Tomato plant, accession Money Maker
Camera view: vertical (180 deg); turntable rotation: 330 degrees
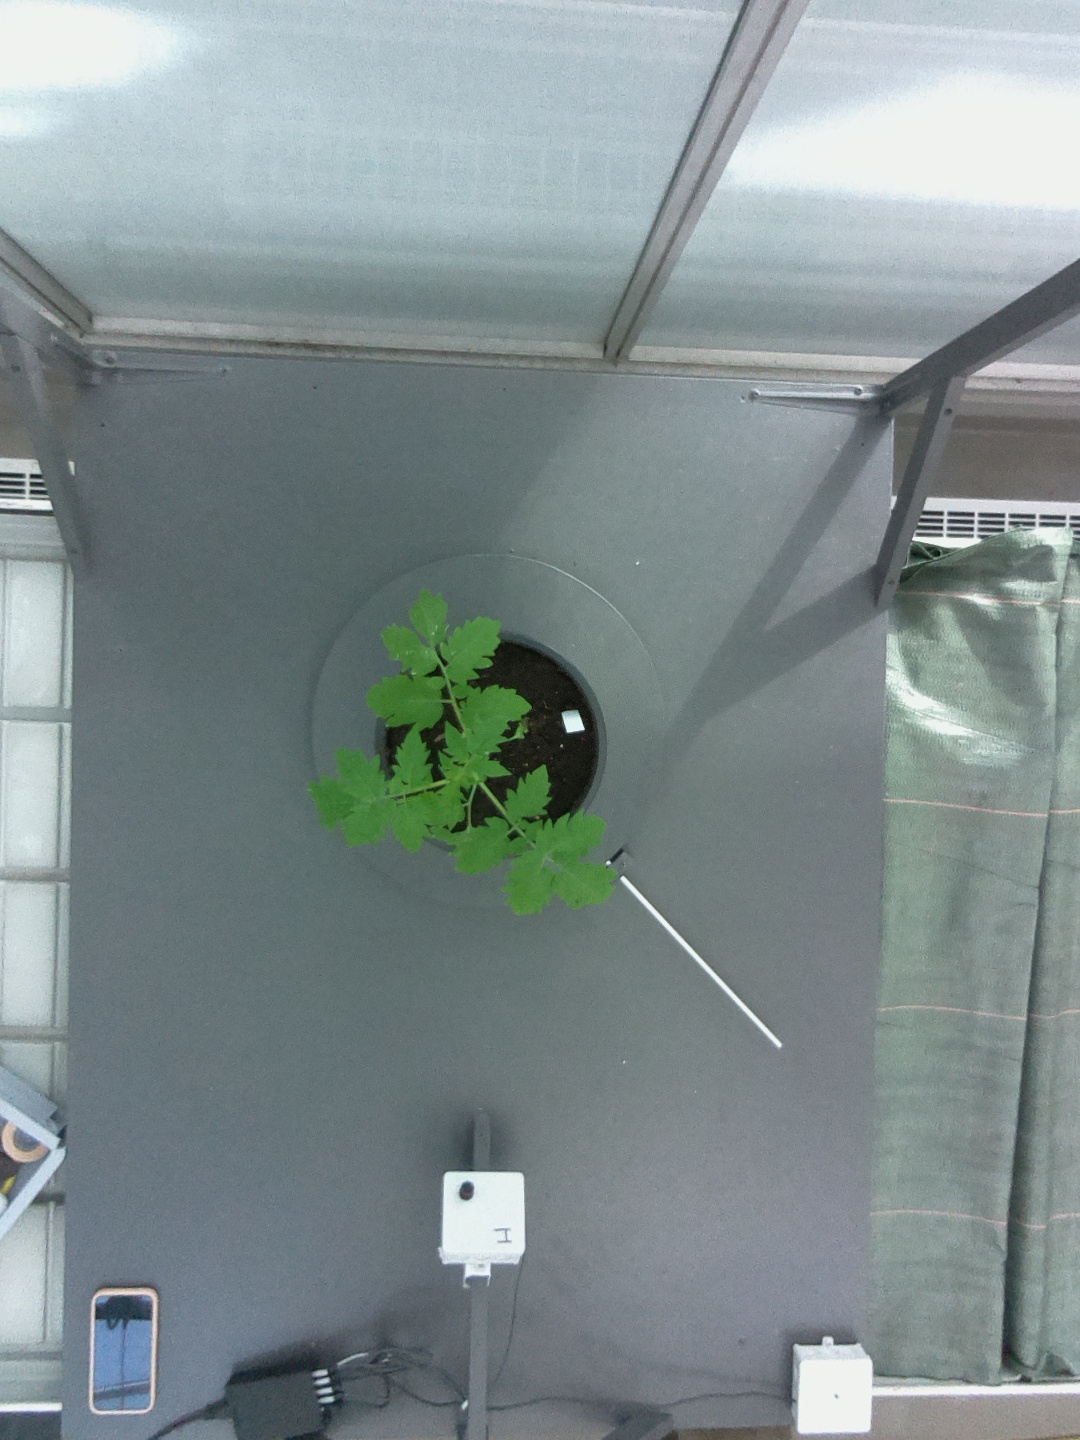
BBCH growth stage 13: 6 of true leaves visible